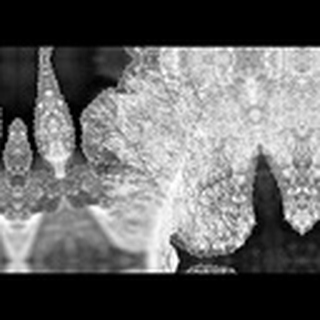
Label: cotton_powdery_mildew